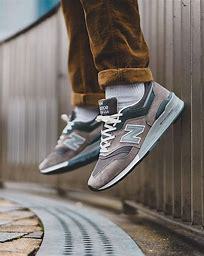
Brand: New
Model: Balance 997